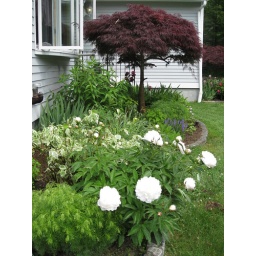
Front bed - by the front door